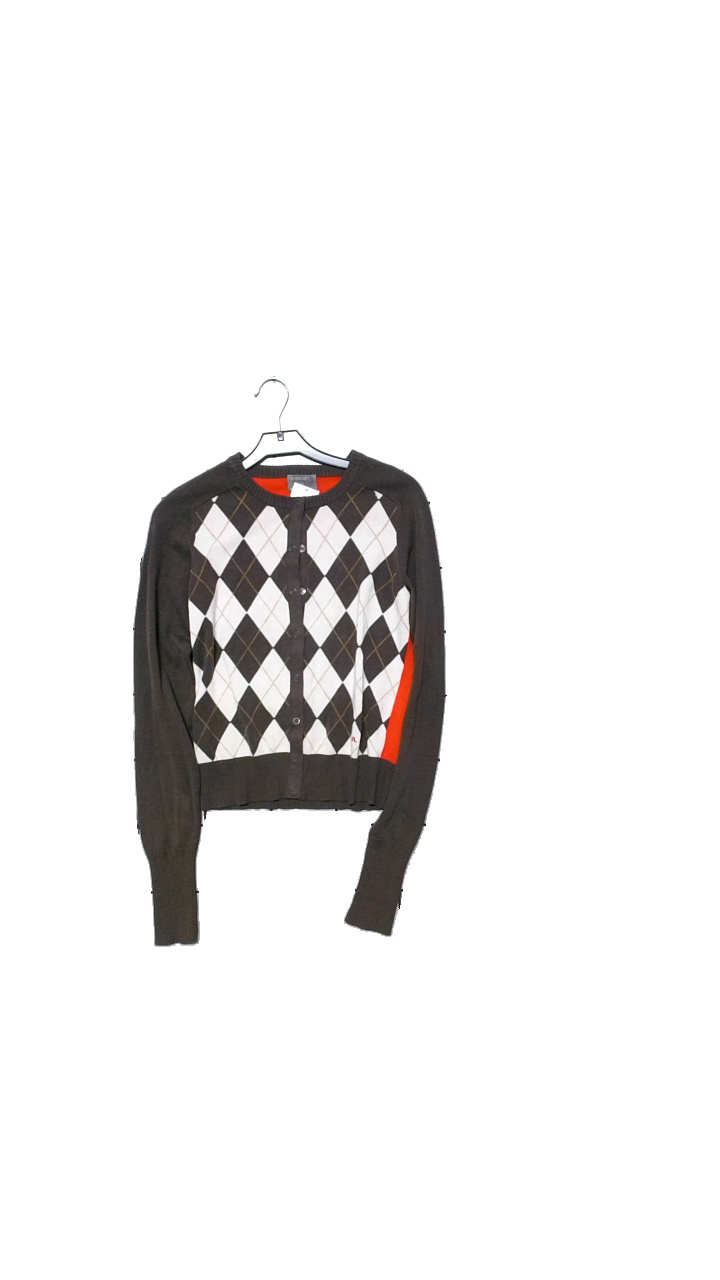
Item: Cardigan (Ladies)
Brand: J.lindeberg
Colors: Brown, Red, White
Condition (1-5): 4
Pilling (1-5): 5
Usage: Reuse
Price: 150-250